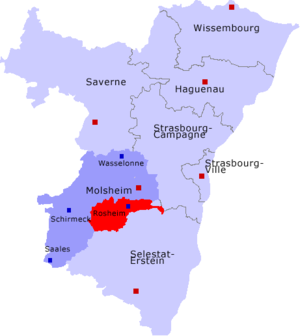
Le canton de Rosheim est une ancienne division administrative française, située dans le département du Bas-Rhin, en région Grand Est.